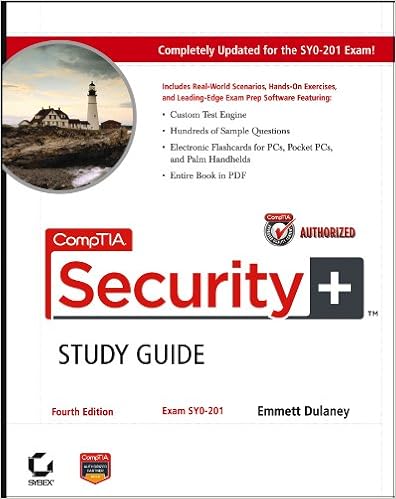
CompTIA Security+Study Guide: Exam SY0-201
Category: Books
From the Back Cover Prepare for CompTIA's updated Security+ exam Validate your professional computer security expertise with certification that helps you stand out in the marketplace. This guide is your key to preparing for CompTIA's new Security+ SY0-201 exam, the first major revision of the exam since it was launched in 2002. Acquire hands-on skills and certify your in-depth knowledge of computer security, then use this valuable training as a springboard to more advanced security certifications. Inside, you'll find: Full coverage of all exam objectives in a systematic approach, so you can be confident you're getting the instruction you need for the exam Full coverage of all exam objectives in a systematic approach, so you can be confident you're getting the instruction you need for the exam Practical hands-on exercises to reinforce critical skills Practical hands-on exercises to reinforce critical skills Real-world scenarios that put what you've learned in the context of actual job roles Real-world scenarios that put what you've learned in the context of actual job roles Challenging review questions in each chapter to prepare you for exam day Challenging review questions in each chapter to prepare you for exam day Exam Essentials, a key feature in each chapter that identifies critical areas you must become proficient in before taking the exam Exam Essentials, a key feature in each chapter that identifies critical areas you must become proficient in before taking the exam A handy tear card that maps every official exam objective to the corresponding chapter in the book, so you can track your exam prep objective by objective A handy tear card that maps every official exam objective to the corresponding chapter in the book, so you can track your exam prep objective by objective About the Author Emmett Dulaney is an assistant professor at Anderson University. He has written several certification books on Windows, Security, IT project management, and UNIX, and is coauthor of two of Sybex's leading certification titles: CompTIA A+ Complete Study Guide and CompTIA Security+ Study Guide , Third Edition. He is also a well-known certification columnist for Redmond magazine and CertCities.com.
Features: Comprehensive Coverage to Help You Prepare for the SY0-201 Exam and Beyond | This | CompTIA Authorized Study Guide | provides complete coverage of the objectives for CompTIA's Security+ Exam (SY0-201), with clear and concise information on crucial security topics. Learn from practical examples and insights drawn from real-world experience and review your newly acquired knowledge with cutting-edge exam preparation software, including a test engine and electronic flashcards. Find authoritative coverage of key exam topics like general security concepts, communication security, infrastructure security, the basics of cryptography and operational and organizational security. | Coverage includes: | General Security Concepts | General Security Concepts | Identifying Potential Risks | Identifying Potential Risks | Infrastructure and Connectivity | Infrastructure and Connectivity | Monitoring Activity and Intrusion Detection | Monitoring Activity and Intrusion Detection | Implementing and Maintaining a Secure Network | Implementing and Maintaining a Secure Network | Securing the Network and Environment | Securing the Network and Environment | Cryptography Basics, Methods, and Standards | Cryptography Basics, Methods, and Standards | Security Policies and Procedures | Security Policies and Procedures | Security Administration | Security Administration | FEATURED ON THE CD: | Sybex Test Engine including an assessment test and practice exam | Sybex Test Engine including an assessment test and practice exam | Chapter Review Questions | Chapter Review Questions | Electronic Flashcards | Electronic Flashcards | Entire book in a searchable PDF | Entire book in a searchable PDF | Note: | CD-ROM/DVD and other supplementary materials are not included as part of eBook file. | For Instructors: | Teaching supplements are available for this title.